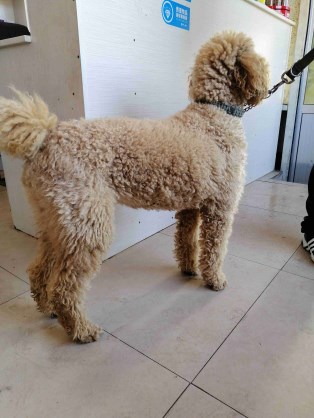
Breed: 316-n000118-standard_poodle